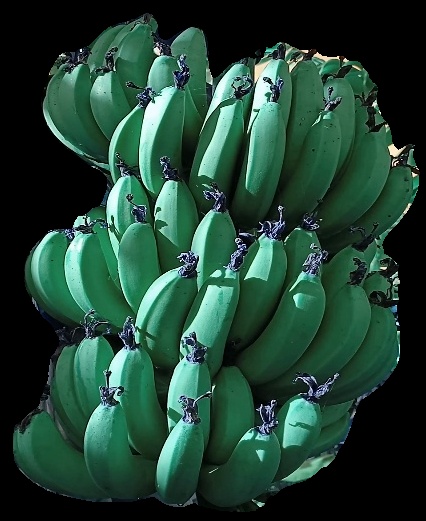
Variety: pachbale
Grade: grade1